William Desmond Taylor

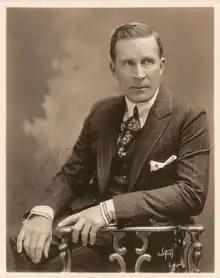
Taylor in 1917

William Desmond Taylor (born William Cunningham Deane-Tanner; 26 April 1872 – 1 February 1922) was an Anglo-Irish-American film director and actor. A popular figure in the growing Hollywood motion picture colony of the 1910s and early 1920s, Taylor directed fifty-nine silent films between 1914 and 1922 and acted in twenty-seven between 1913 and 1915.